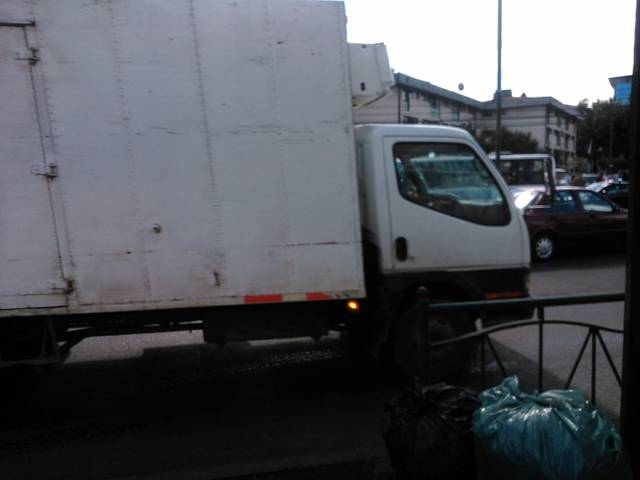
Region: Chile
Coordinates: -38.739, -72.599